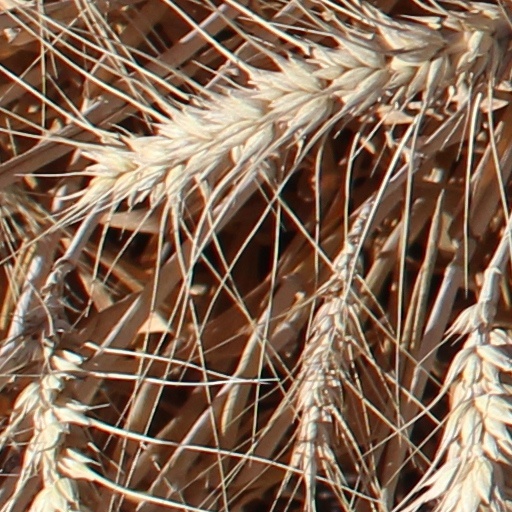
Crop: wheat